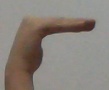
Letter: haa